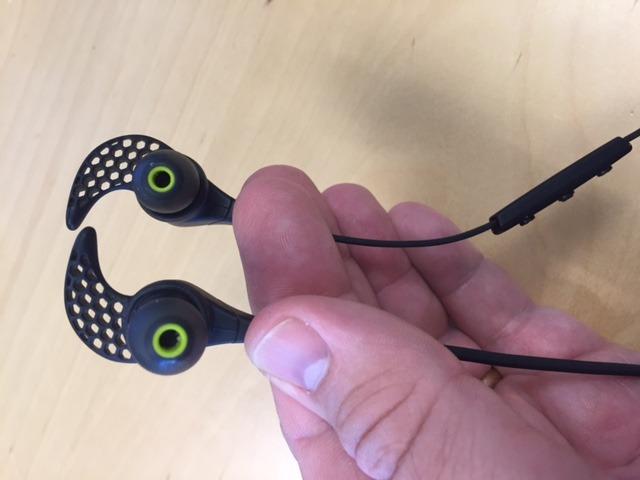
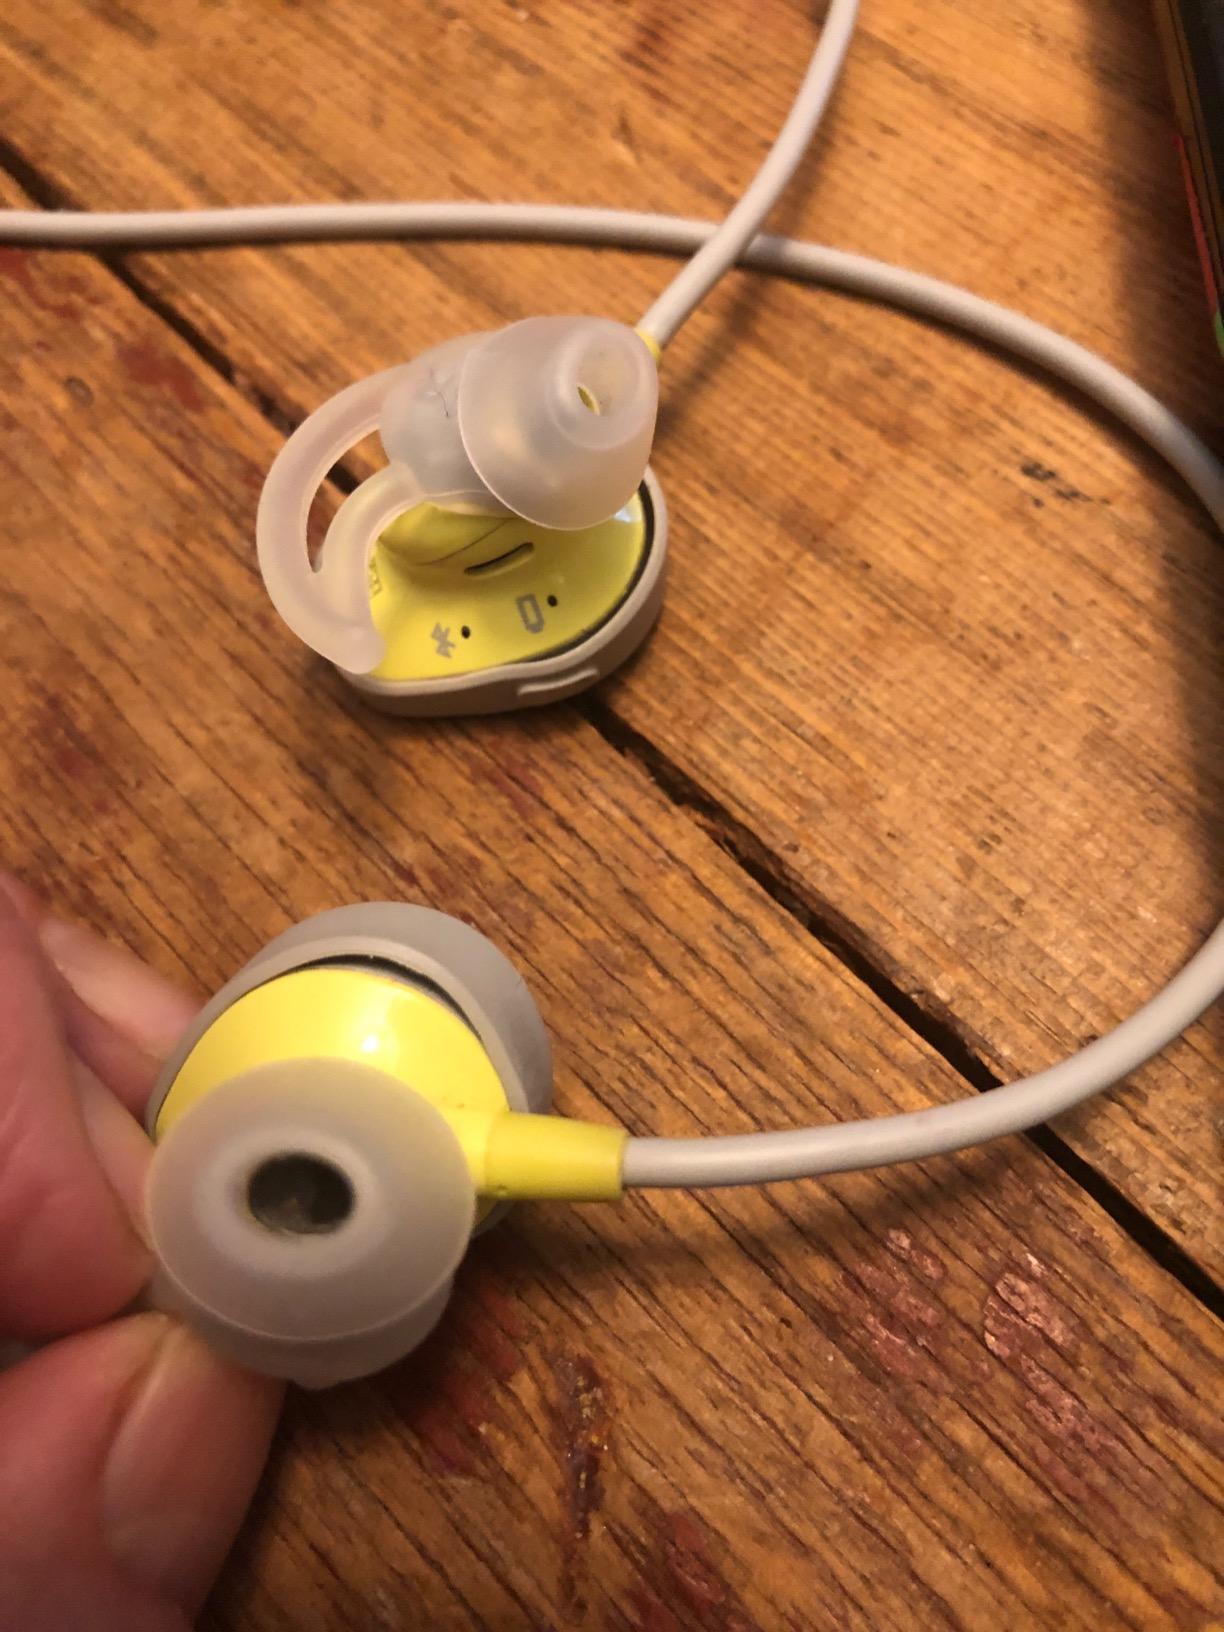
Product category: headphones
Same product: no